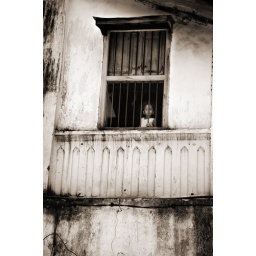
A little girl in stone town, in the island of zanzibar, watching the world from her small castle.